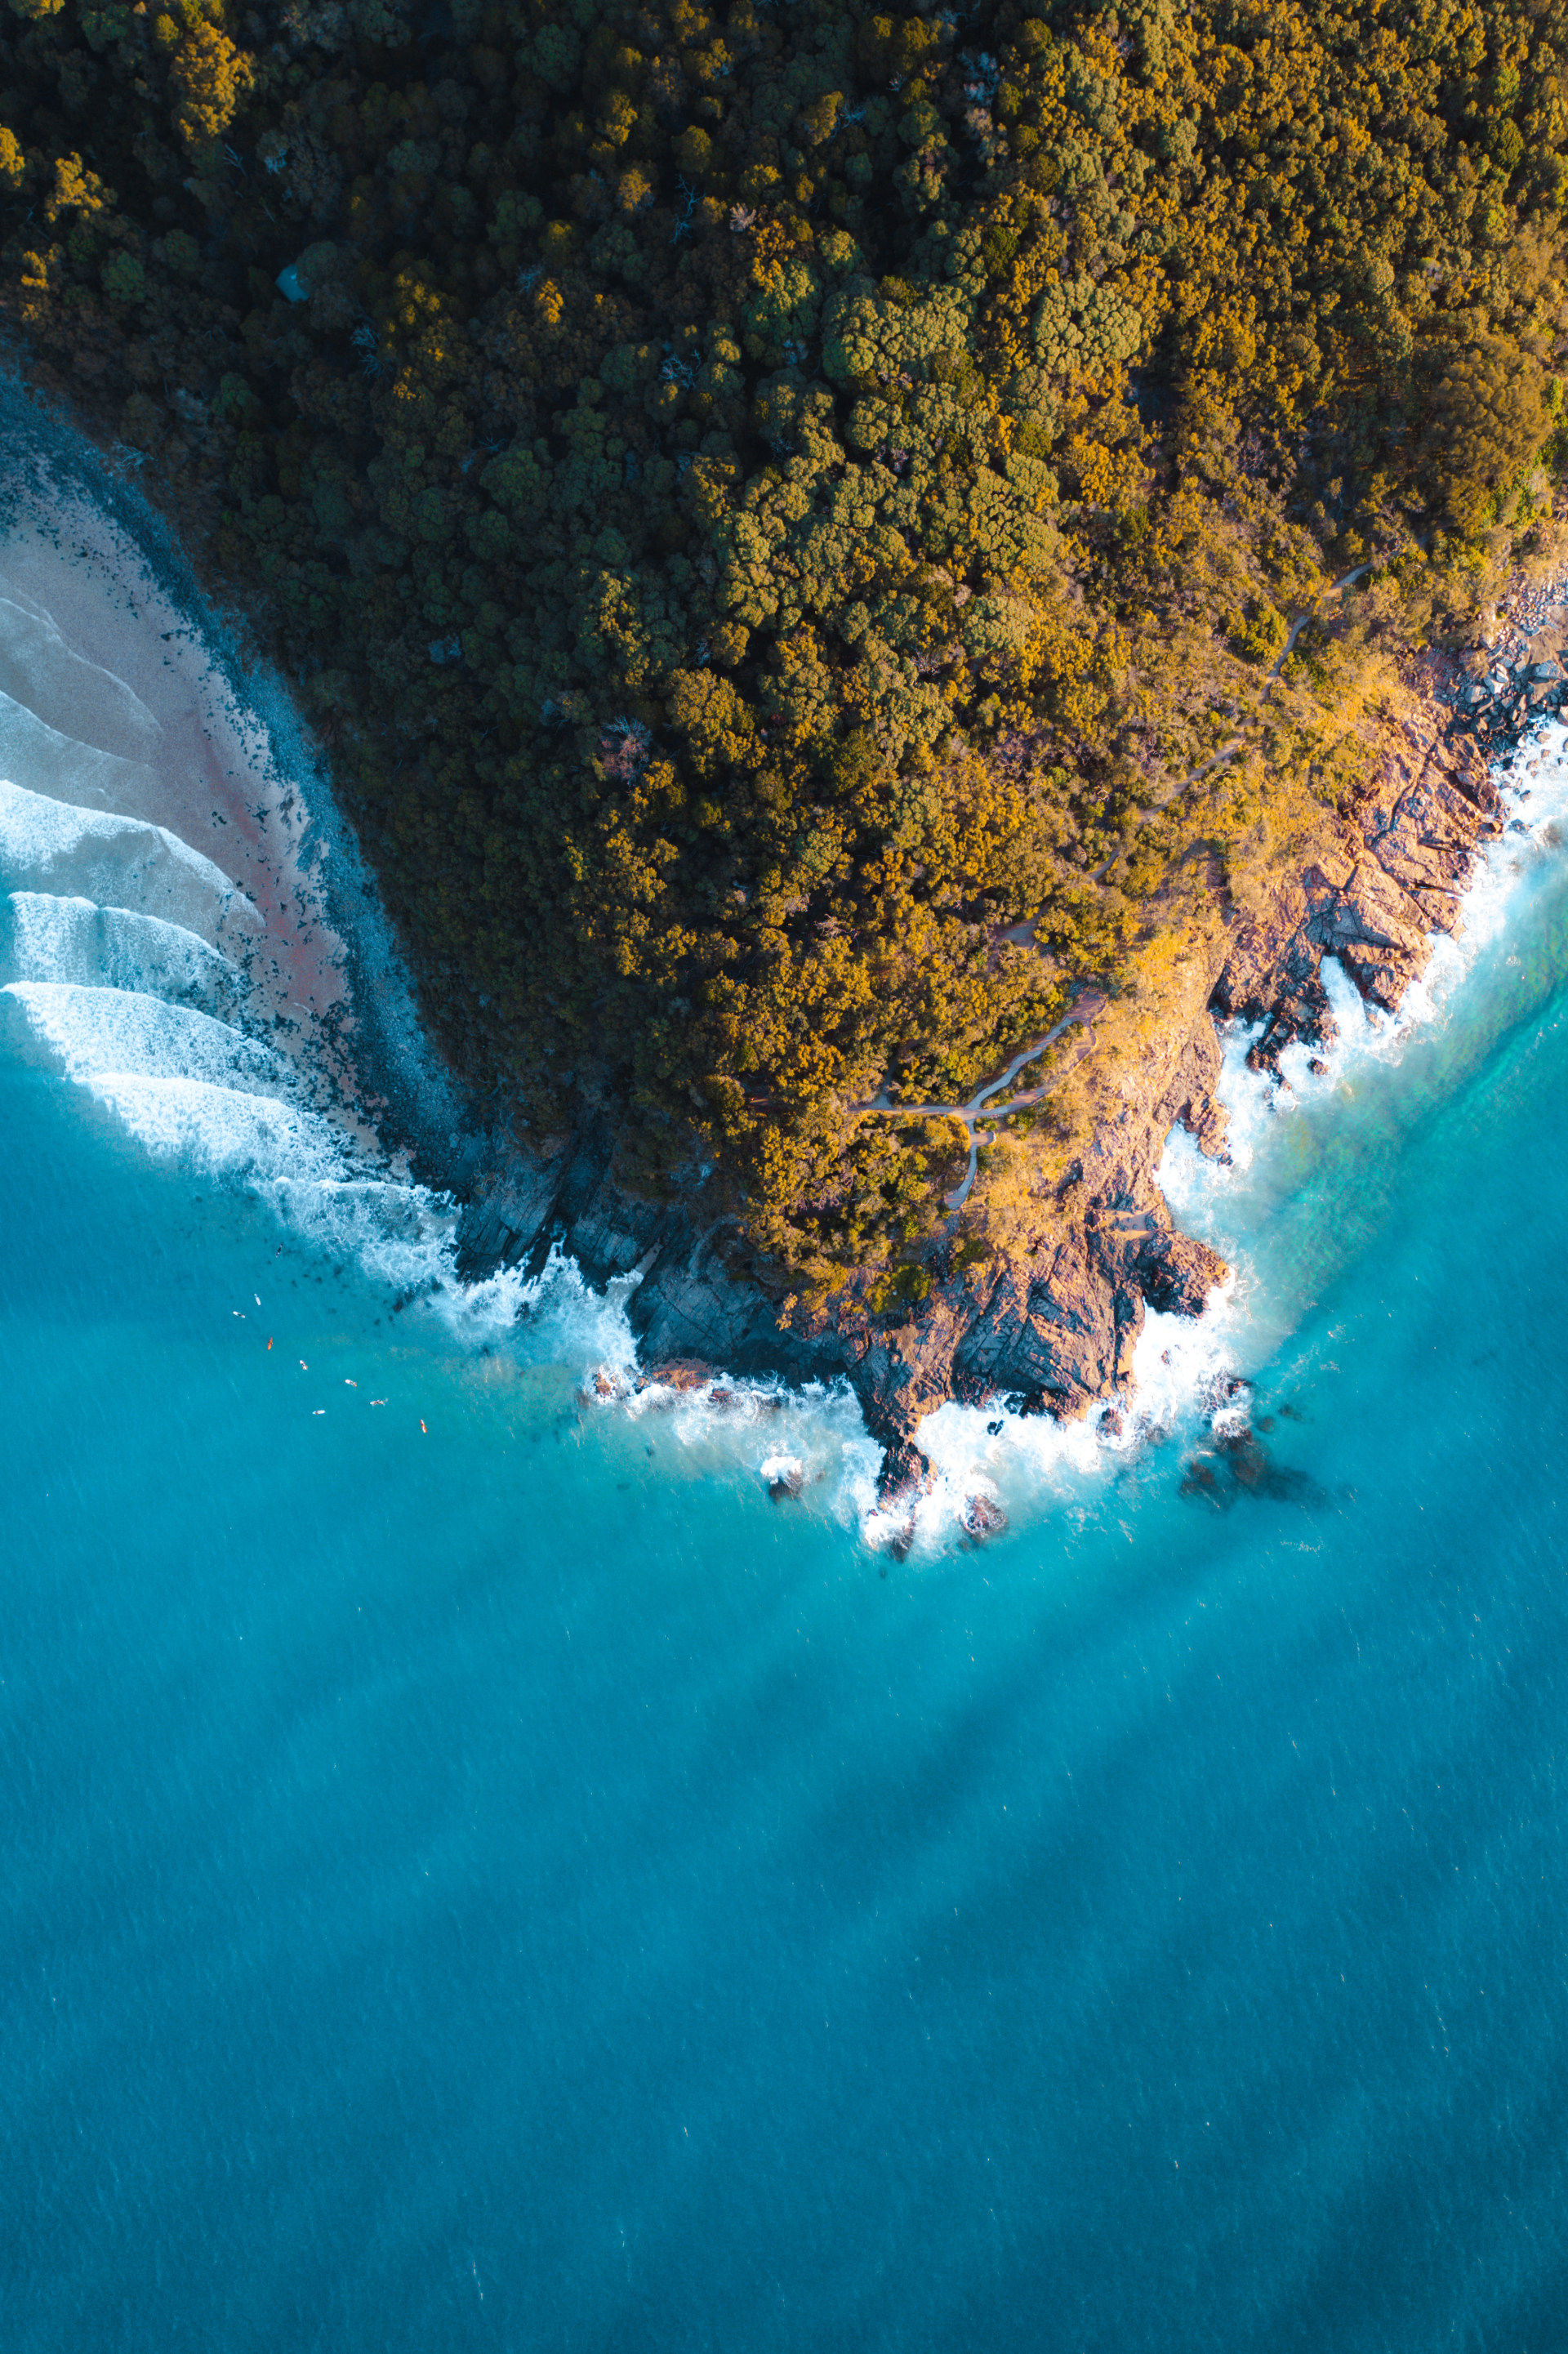
natural, water, water resources, world, natural landscape, watercourse, coastal and oceanic landforms, terrain, aqua, landscape, beach, geological phenomenon, island, headland, shore, wind wave, geology, coast, bird's eye view, electric blue, tropics, rock, peninsula, caribbean, wave, cape, reflection, ocean, bay, sound, cove, klippe, air travel, lake, aerial photography, inlet, promontory, sea, earth, tourism, cliff, channel, islet, reservoir, archipelago, bight, lagoon